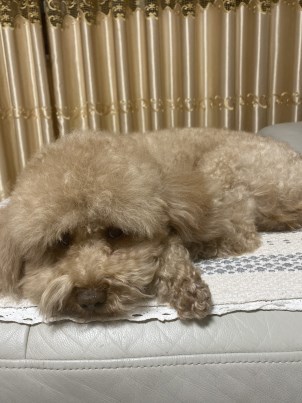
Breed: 7449-n000128-teddy